Italian cuisine

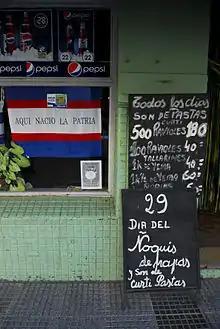
Billboard in front of a grocery store announcing "Gnocchi del 29" in the Soriano Department, Uruguay

Italian style coffee (Italian: ), also known as espresso, is made from a blend of coffee beans. Espresso beans are roasted medium to medium dark in the north, and darker as one moves south.